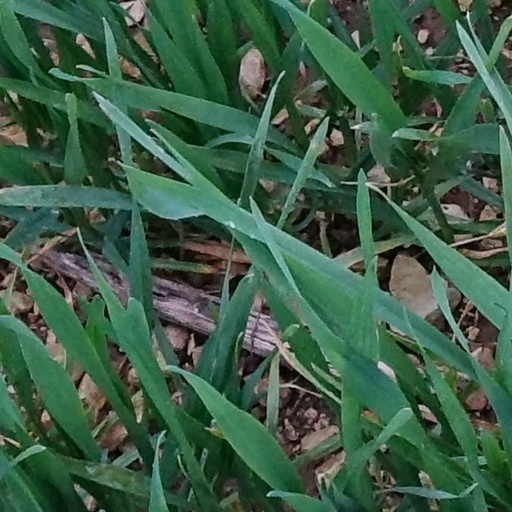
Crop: wheat